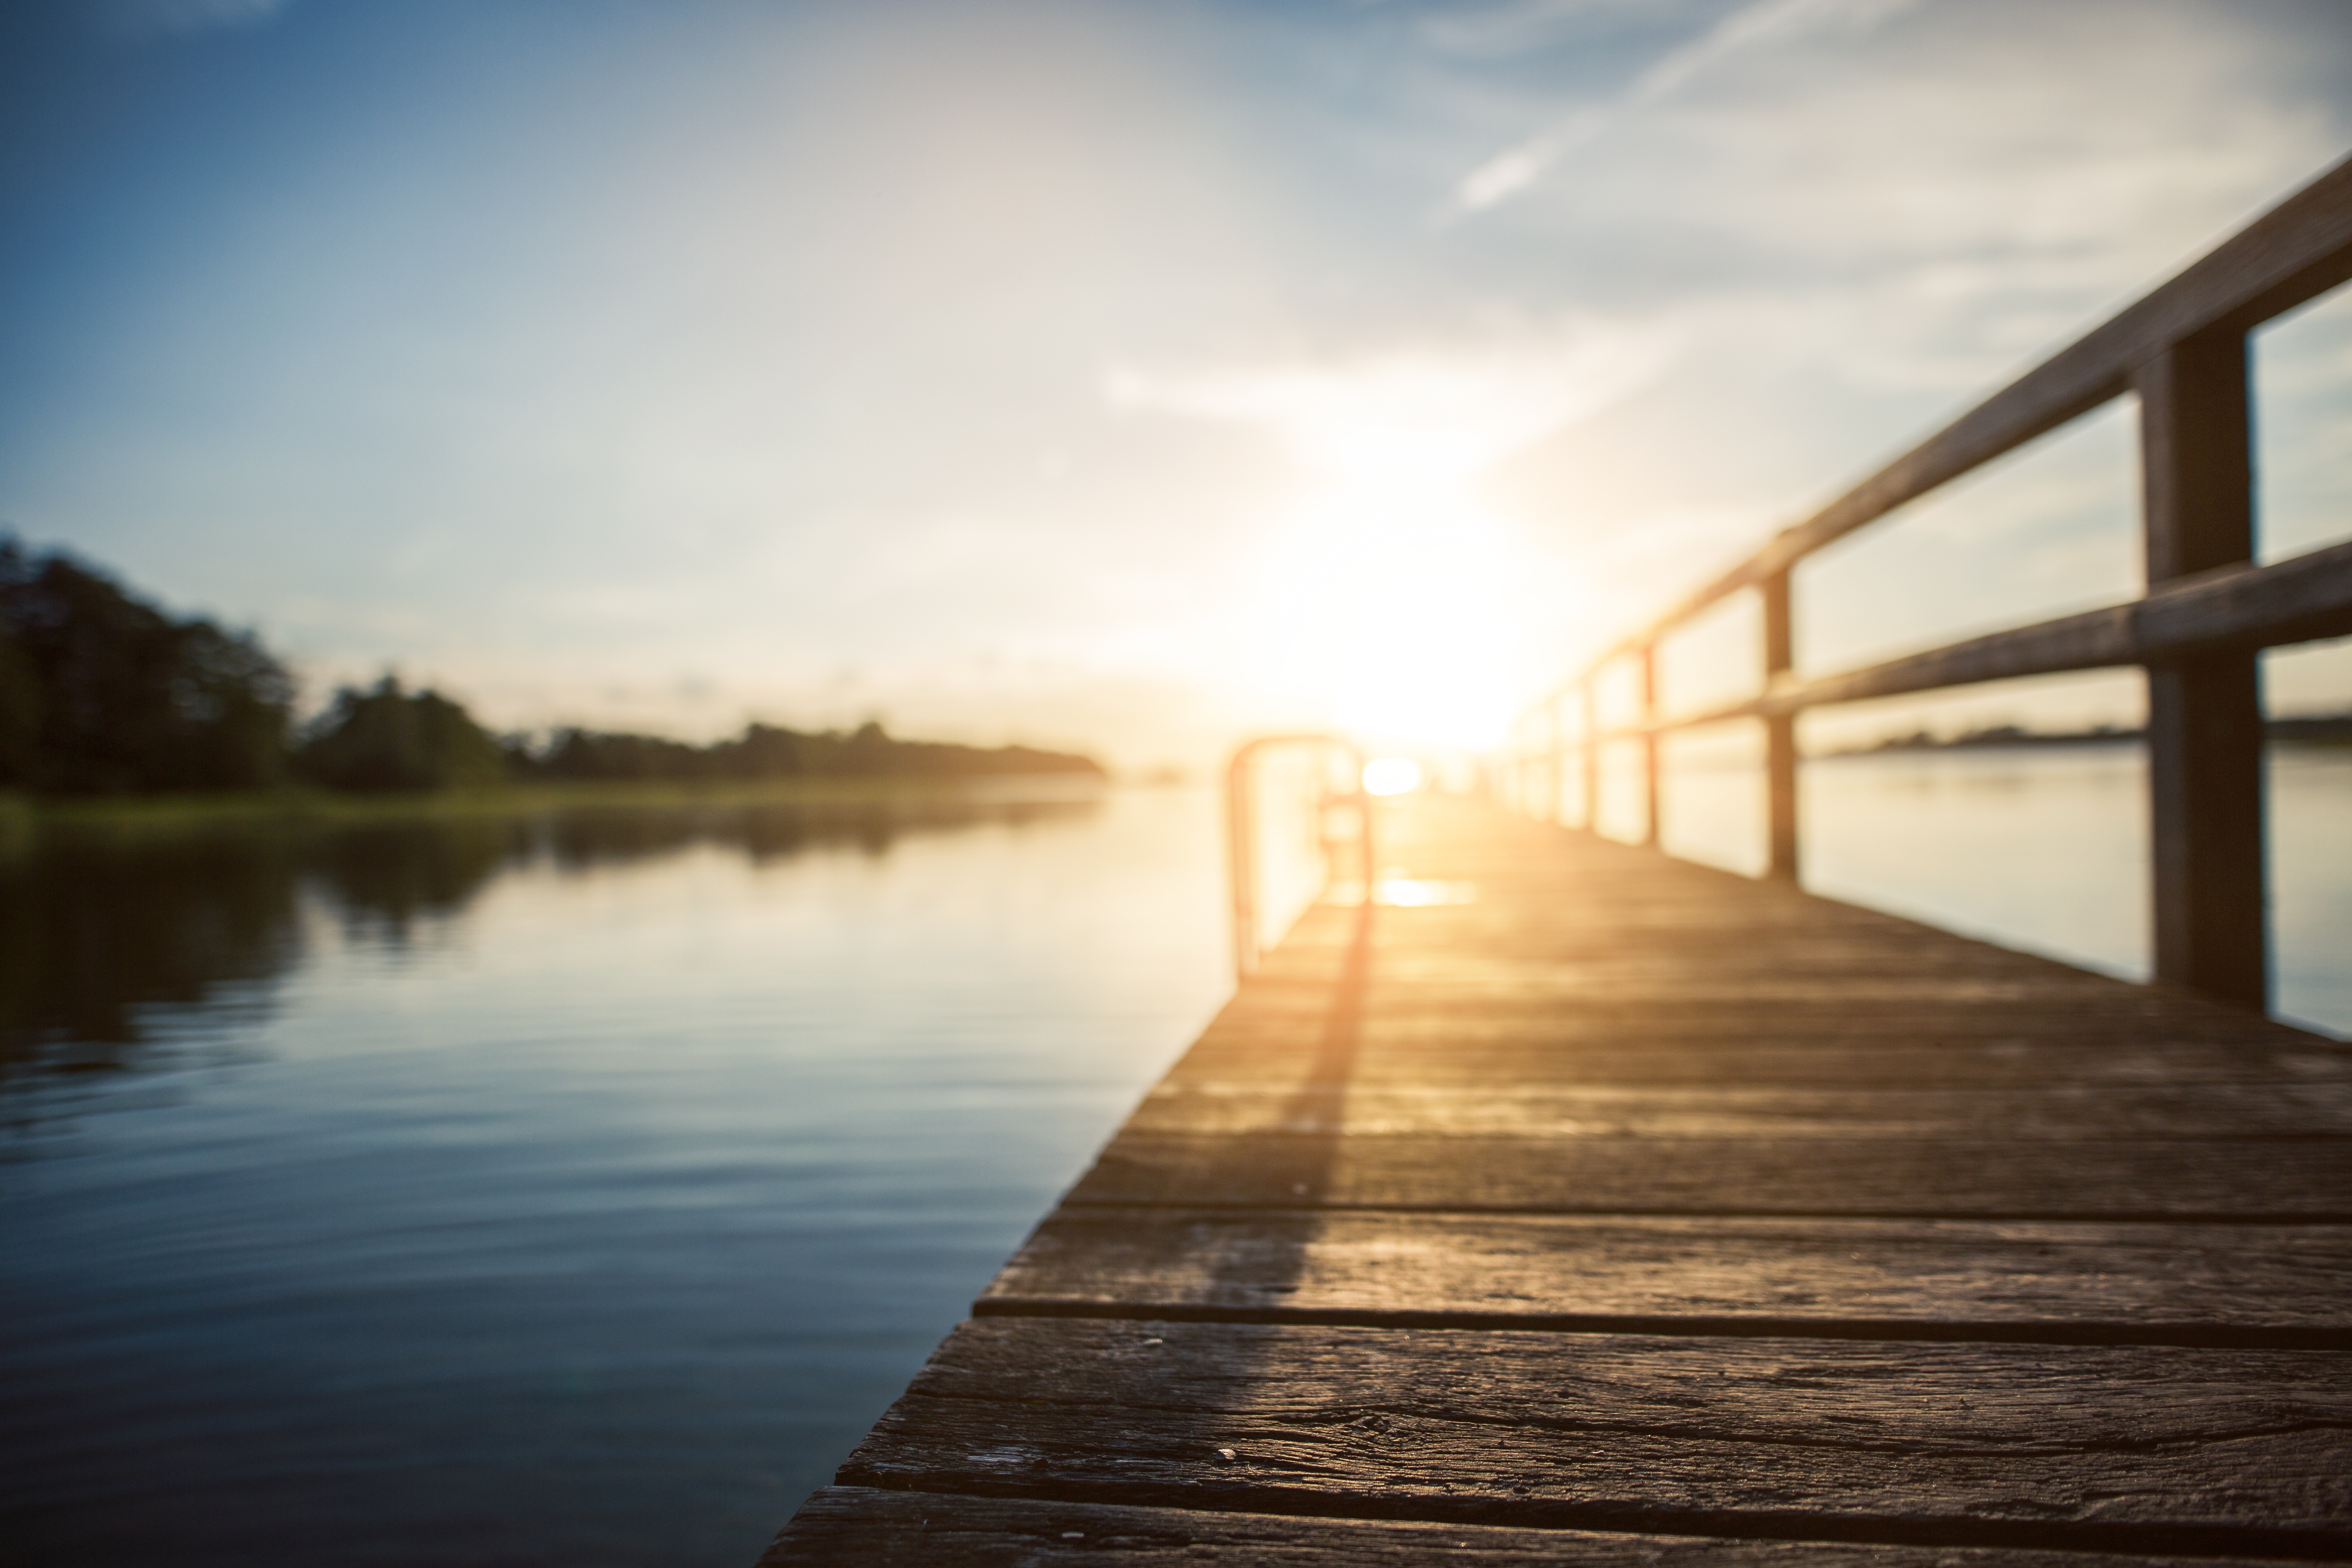
sea, water, horizon, dock, light, cloud, sky, sun, sunrise, sunset, sunlight, morning, lake, dawn, dusk, evening, reflection, atmospheric phenomenon